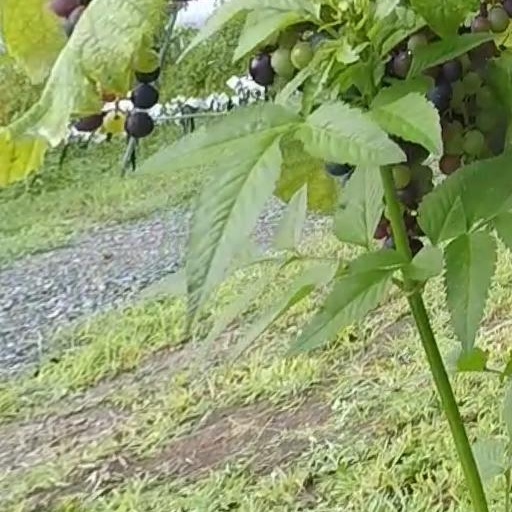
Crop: grape